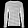
Label: Pullover